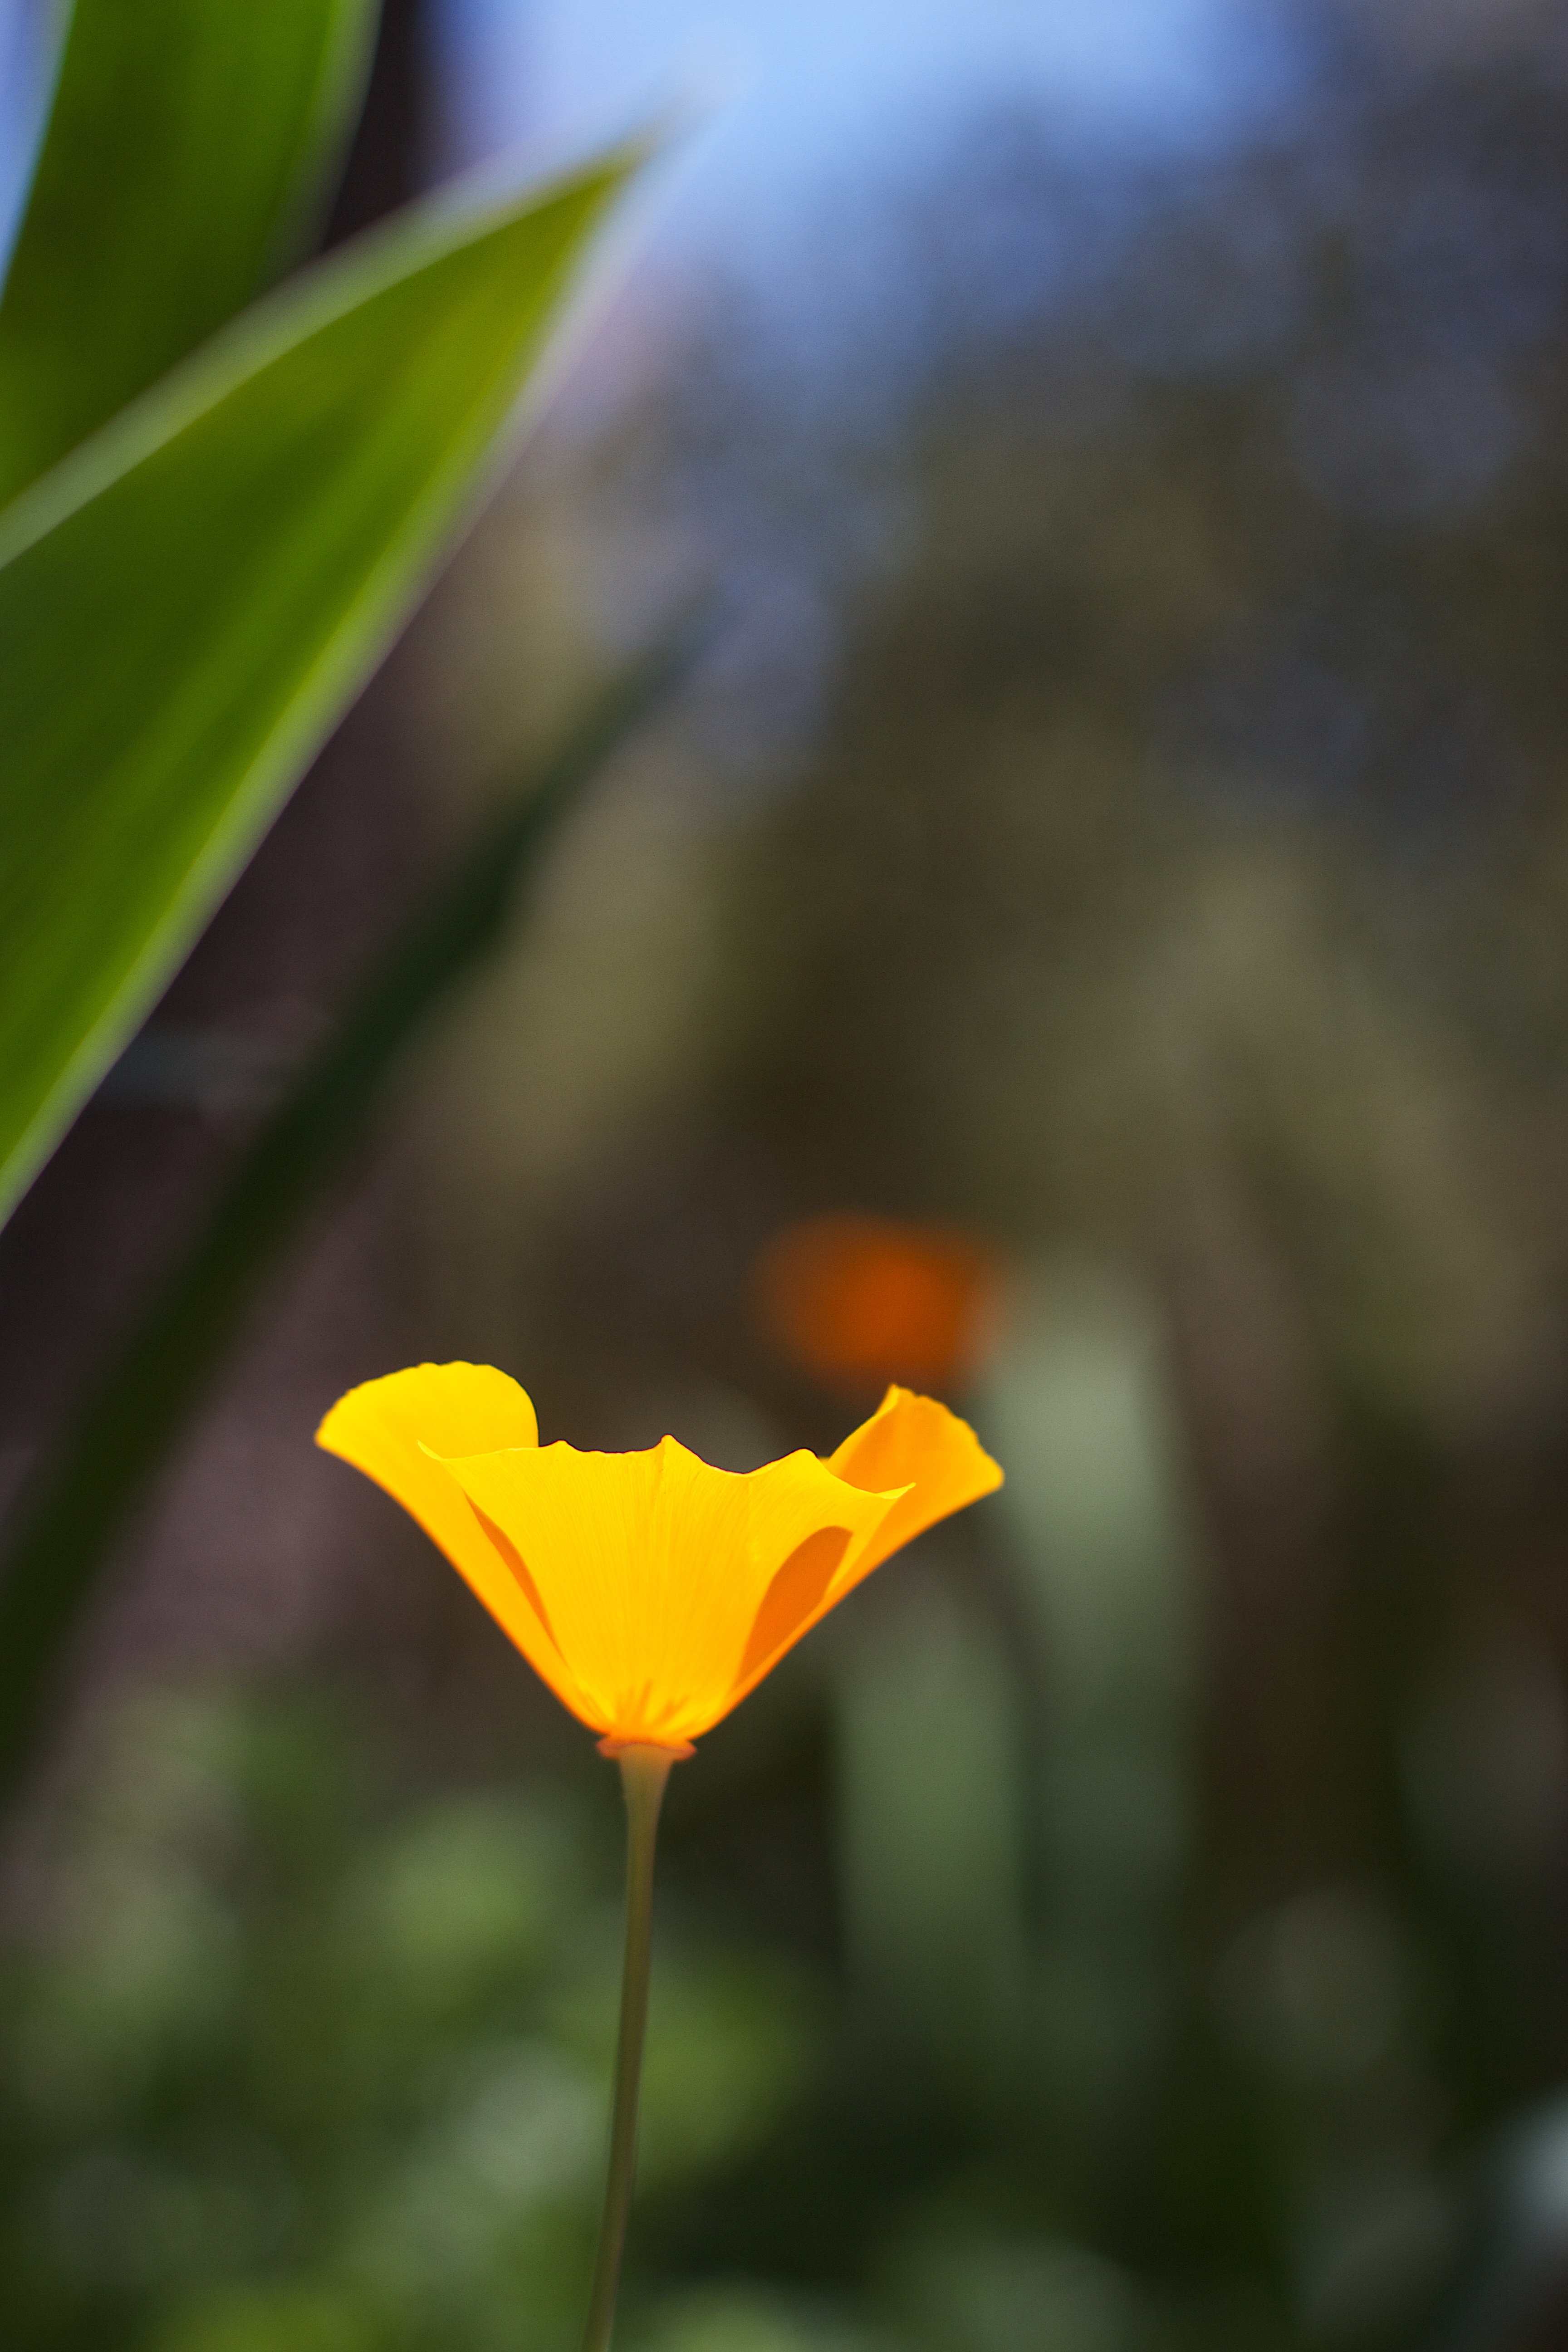
nature, blossom, plant, sunlight, leaf, flower, petal, botany, yellow, flora, wildflower, close up, 2013365, macro photography, flowering plant, plant stem, land plant